Iron(III) chloride

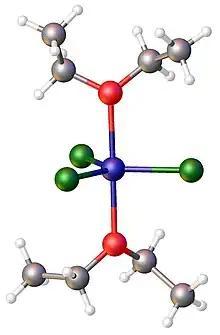

In industry, iron(III) chloride is used as a catalyst for the reaction of ethylene with chlorine, forming ethylene dichloride (1,2-dichloroethane):